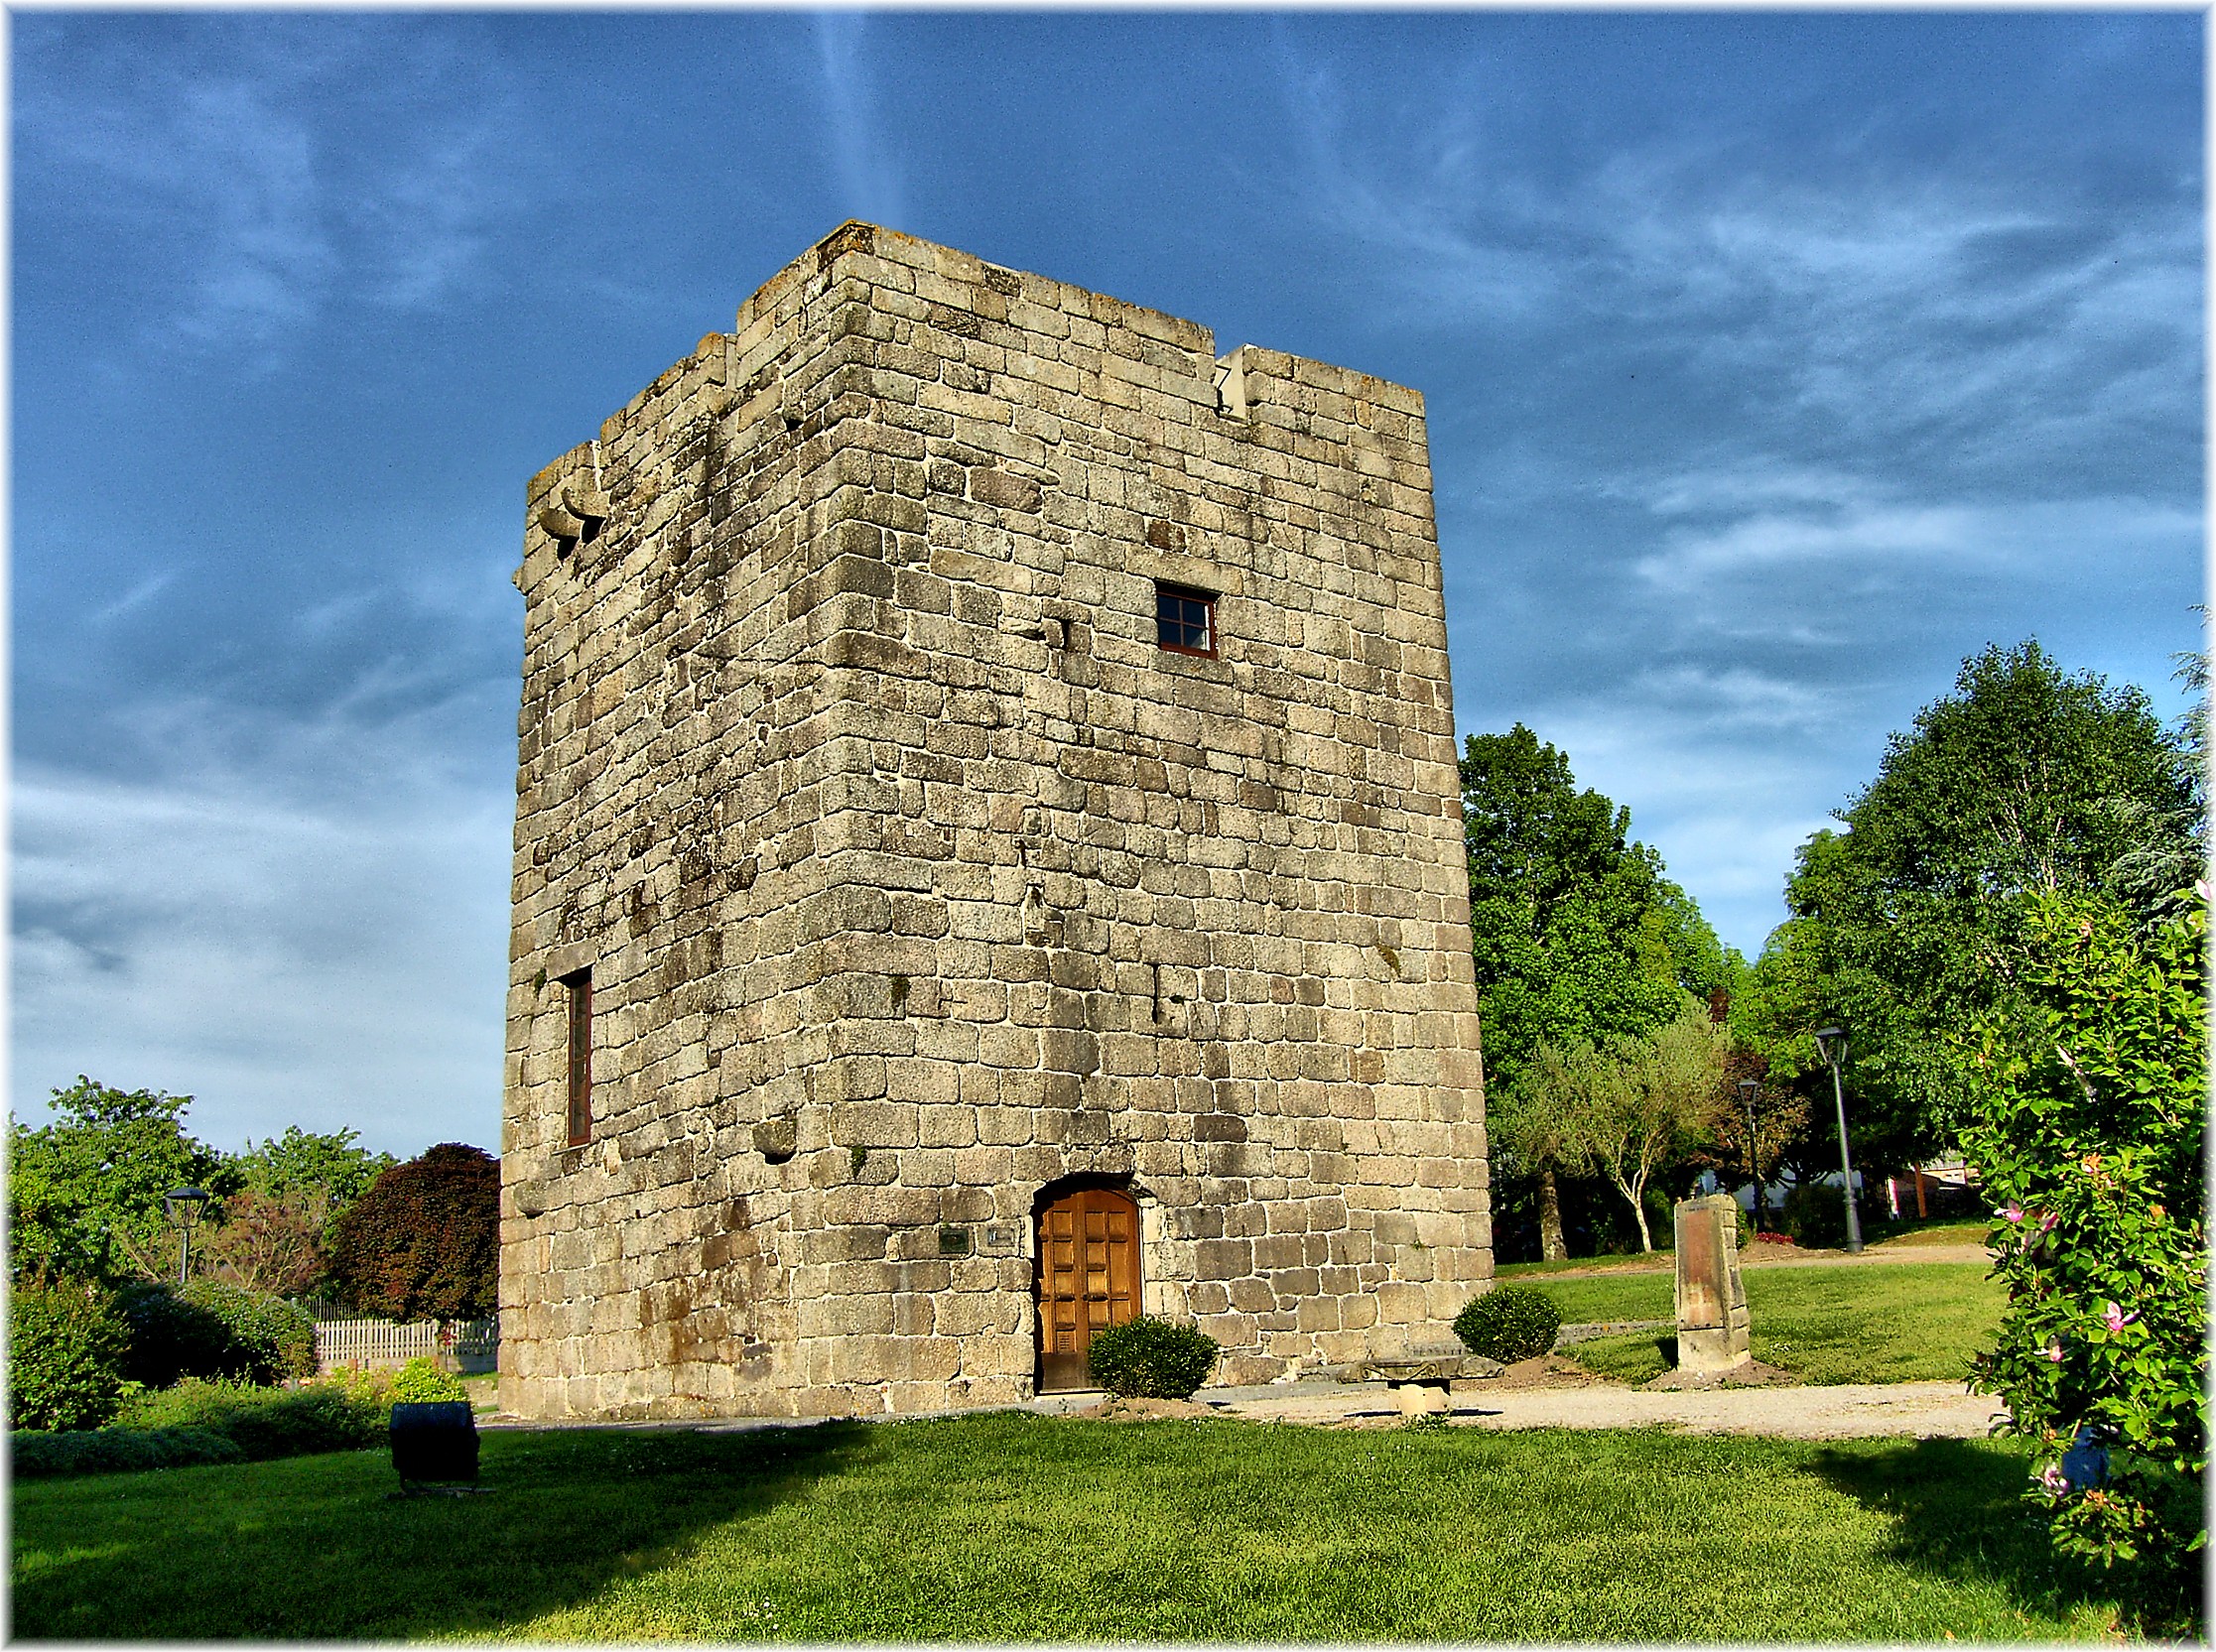
building, chateau, europe, tower, castle, church, chapel, place of worship, spain, ruins, monastery, galicia, abbey, estate, galiza, castillos, torres, castelos, provinciacoru a, stately home, historic site, spanish missions in california